Hyfrecator

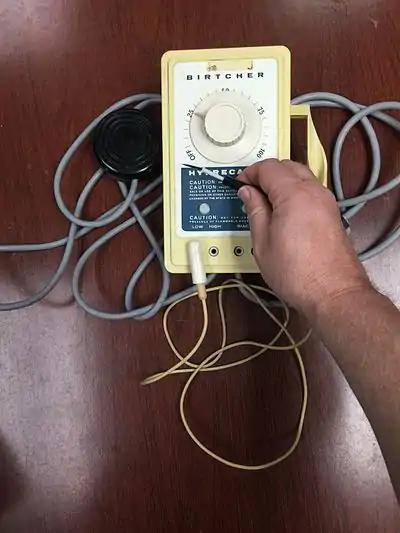
A Birtcher Corporation "Hyfrecator" manufactured in March 1982. Attached is a power cord (right) and foot on/off switch (left). Held in the hand to show scale is a "hand-piece" detachable sharp-pointed unipolar application electrode.

A hyfrecator is a low-powered medical apparatus used in electrosurgery on conscious patients, usually in an office setting. It is used to destroy tissue directly, and to stop bleeding during minor surgery. It works by emitting low-power high-frequency high-voltage AC electrical pulses, via an electrode mounted on a handpiece, directly to the affected area of the body. A continuous electric spark discharge may be drawn between probe and tissue, especially at the highest settings of power, although this is not necessary for the device to function. The amount of output power is adjustable, and the device is equipped with different tips, electrodes and forceps, depending on the electrosurgical requirement. Unlike other types of electrosurgery, the hyfrecator does not employ a dispersive electrode pad that is attached to the patient in an area not being treated, and that leads back to the apparatus (sometimes loosely but not quite correctly called a "ground pad"). It is designed to work with non-grounded (insulated) patients.